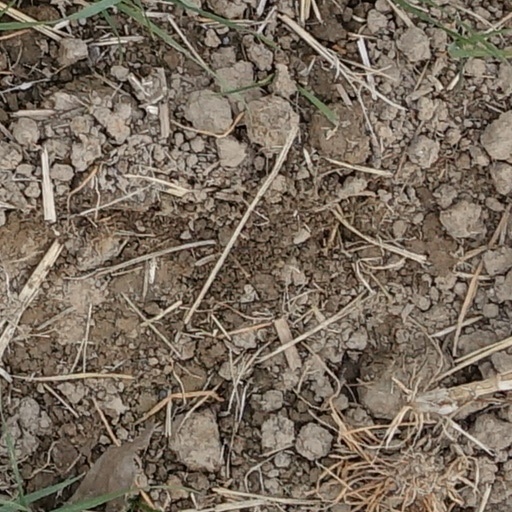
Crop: wheat